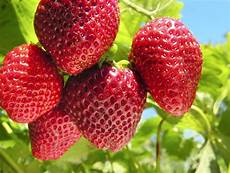
Label: Strawberry